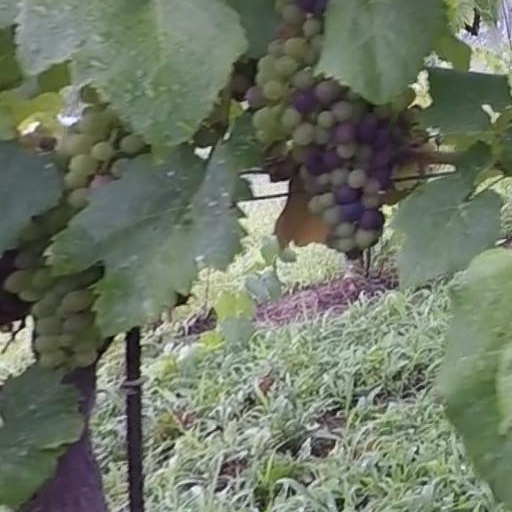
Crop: grape